Joss Stone

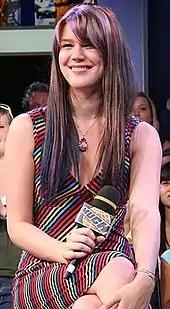
Joss Stone in 2007

After achieving critical acclaim with "The Soul Sessions", Stone worked on new material, and recorded her second album, "Mind Body & Soul", which was released on 28 September 2004, produced by the same team as her first album. She called the album her real debut. It debuted at No. one in the UK, breaking the record for the youngest female ever to top the UK Albums Chart, and just missed the top ten of the US "Billboard" 200 after peaking at No. 11. The lead single, "You Had Me", became her biggest hit to date when it rose to No. 9 in the UK. Follow-up singles "Right to Be Wrong" and "Spoiled" both made the top 40, and "Don't Cha Wanna Ride", the top 20. "Spoiled" landed just outside the top 50 of US Hot R&B/Hip-Hop Songs, peaking at No. 54. In early September 2005, "Mind, Body & Soul" was certified triple platinum by the BPI and platinum by the RIAA.